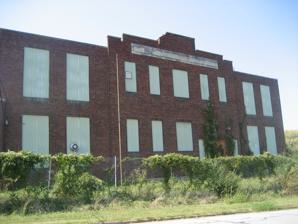
Building: Mock, Judson, Voehringer Company Hosiery Mill
Country: United States of America
Year built: 1938
United States historic place Mock, Judson, Voehringer Company Hosiery Mill U.S. National Register of Historic Places Mock, Judson, Voehringer Company Hosiery Mill, September 2012 Show map of North Carolina Show map of the United States Location 2610 Oakland Ave., Greensboro, North Carolina Coordinates 36°3′43″N 79°50′7″W / 36.06194°N 79.83528°W / 36.06194; -79.83528 Area 8.76 acres (3.55 ha) Built 1927, 1928, 1930, 1936, 1938 NRHP reference No. 11000141 Added to NRHP March 28, 2011 Mock, Judson, Voehringer Company Hosiery Mill, May 2021 Mock, Judson, Voehringer Company Hosiery Mill , also known as MoJud Hosiery Company and Rolane Factory Outlet Store, is a former hosiery production plant located at 2610 Oakland Avenue in Greensboro , Guilford County, North Carolina . The company was founded in 1926, and operated until 1972. The plant was then shut down, except for a small portion used as an outlet store, until its final complete shutdown in 1999. The plant was listed on the National Register of Historic Places in 2011. Founding and growth Founded in 1926 by Bernard Mock, Nathaniel Judson and John K. Voehringer, the Mock, Judson, Voehringer Company of NC, Inc was formed for hosiery production. Following industrialists such as the Cone Family , the MJV Company built a production facility at 2610 Oakland Avenue, formerly 1004 Howard street, in 1927. Starting with 14 original employees, by 1929 they had increased to 600 workers and were producing four million pairs of silk hosiery annually. The complex had also grown from its original 10,000 square feet to roughly 140,000. The factory continued producing hose all throughout its history until production stopped in 1972, including during World War 2. However, during the war, they switched from producing nylon and silk hose to rayon, but this was quickly reversed after nylon shortages ended after the conclusion of wartime rationing. Worker housing and benefits Unlike other textile corporations, such as the Cone mills, who would not begin to pull away from providing worker housing until the Great Depression , MJV did not have mill villages. Directories from the time period have indicated that employees were taking advantage of a local booming housing economy and lived in the surrounding areas of Lindley and Highland Park. MJV also provided an on-site nurse, a cafeteria for their employees, and a recreational baseball team, the Mojuds Nighthawks. Labor disputes In 1937, two years after the passing of the National Labor Relations Act of 1935 , the American Federation of Hosiery Workers filed charges against MJV claiming that the mill had engaged in unfair labor practices including the distribution of anti-union literature, firing employees on the basis of union membership, and removal of organizers attempting to distribute union literature outside of the facility. National Register of Historic Places The facility is listed in the National Register of Historic Places listings in Guilford County, North Carolina . In early 2018, it was announced that the structure would be converted to 170 apartments, including several townhouses while retaining many historical elements of the original building. As of May 2021, no significant work has begun on the project. On April 21, 2022 Capitol Broadcasting Company out of Raleigh North Carolina purchased the site for $7.6 million for apartment development. [1] After massive renovations winter of 2023, opened as MoJud Lofts. [2] References